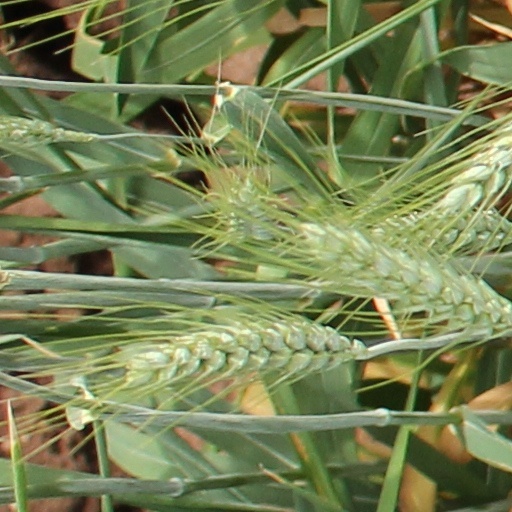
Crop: wheat